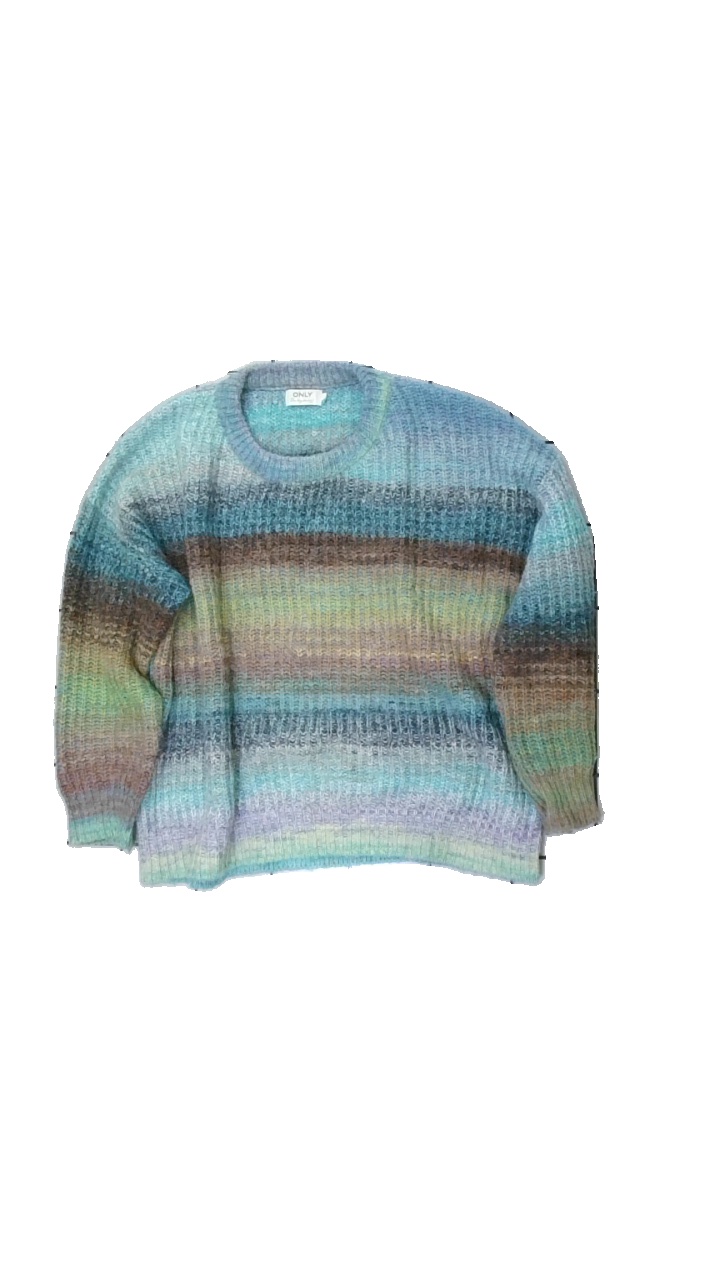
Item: Sweater (Ladies)
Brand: Only
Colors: Multicolor, Brown, Turquoise, White
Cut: Regular
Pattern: Striped
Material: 100% acryl
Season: All
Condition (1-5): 3
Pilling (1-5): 4
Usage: Reuse
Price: <50